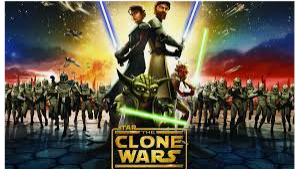
Portrait style: Cartoon Portrait